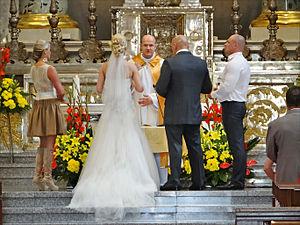
Le mariage dans la tradition chrétienne est l'alliance d'un homme et d'une femme, dans le but de former une famille. La religion chrétienne réglemente cette institution, aussi bien dans les pratiques rituelles que dans le vécu au niveau des individus. De ce fait, de fortes traditions existent aujourd'hui dans les aires culturelles où les Églises de cette religion ont étendu leur influence.